17th International Adana Golden Boll Film Festival

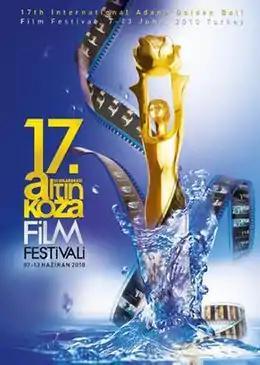
Festival Poster

The International 17th Adana Golden Boll Film Festival was a film festival held in Adana, Turkey which ran from September 20 to 26, 2010. Prizes totalling 575,000 Turkish Liras were awarded in three categories and more than 200 films were shown at nine different locations, including the Cinebonus, Airplex and Metropol cinemas, in the course of the festival, at which films promoting the ideals of democracy were shown and Greek Director Theo Angelopoulos was the guest of honor.